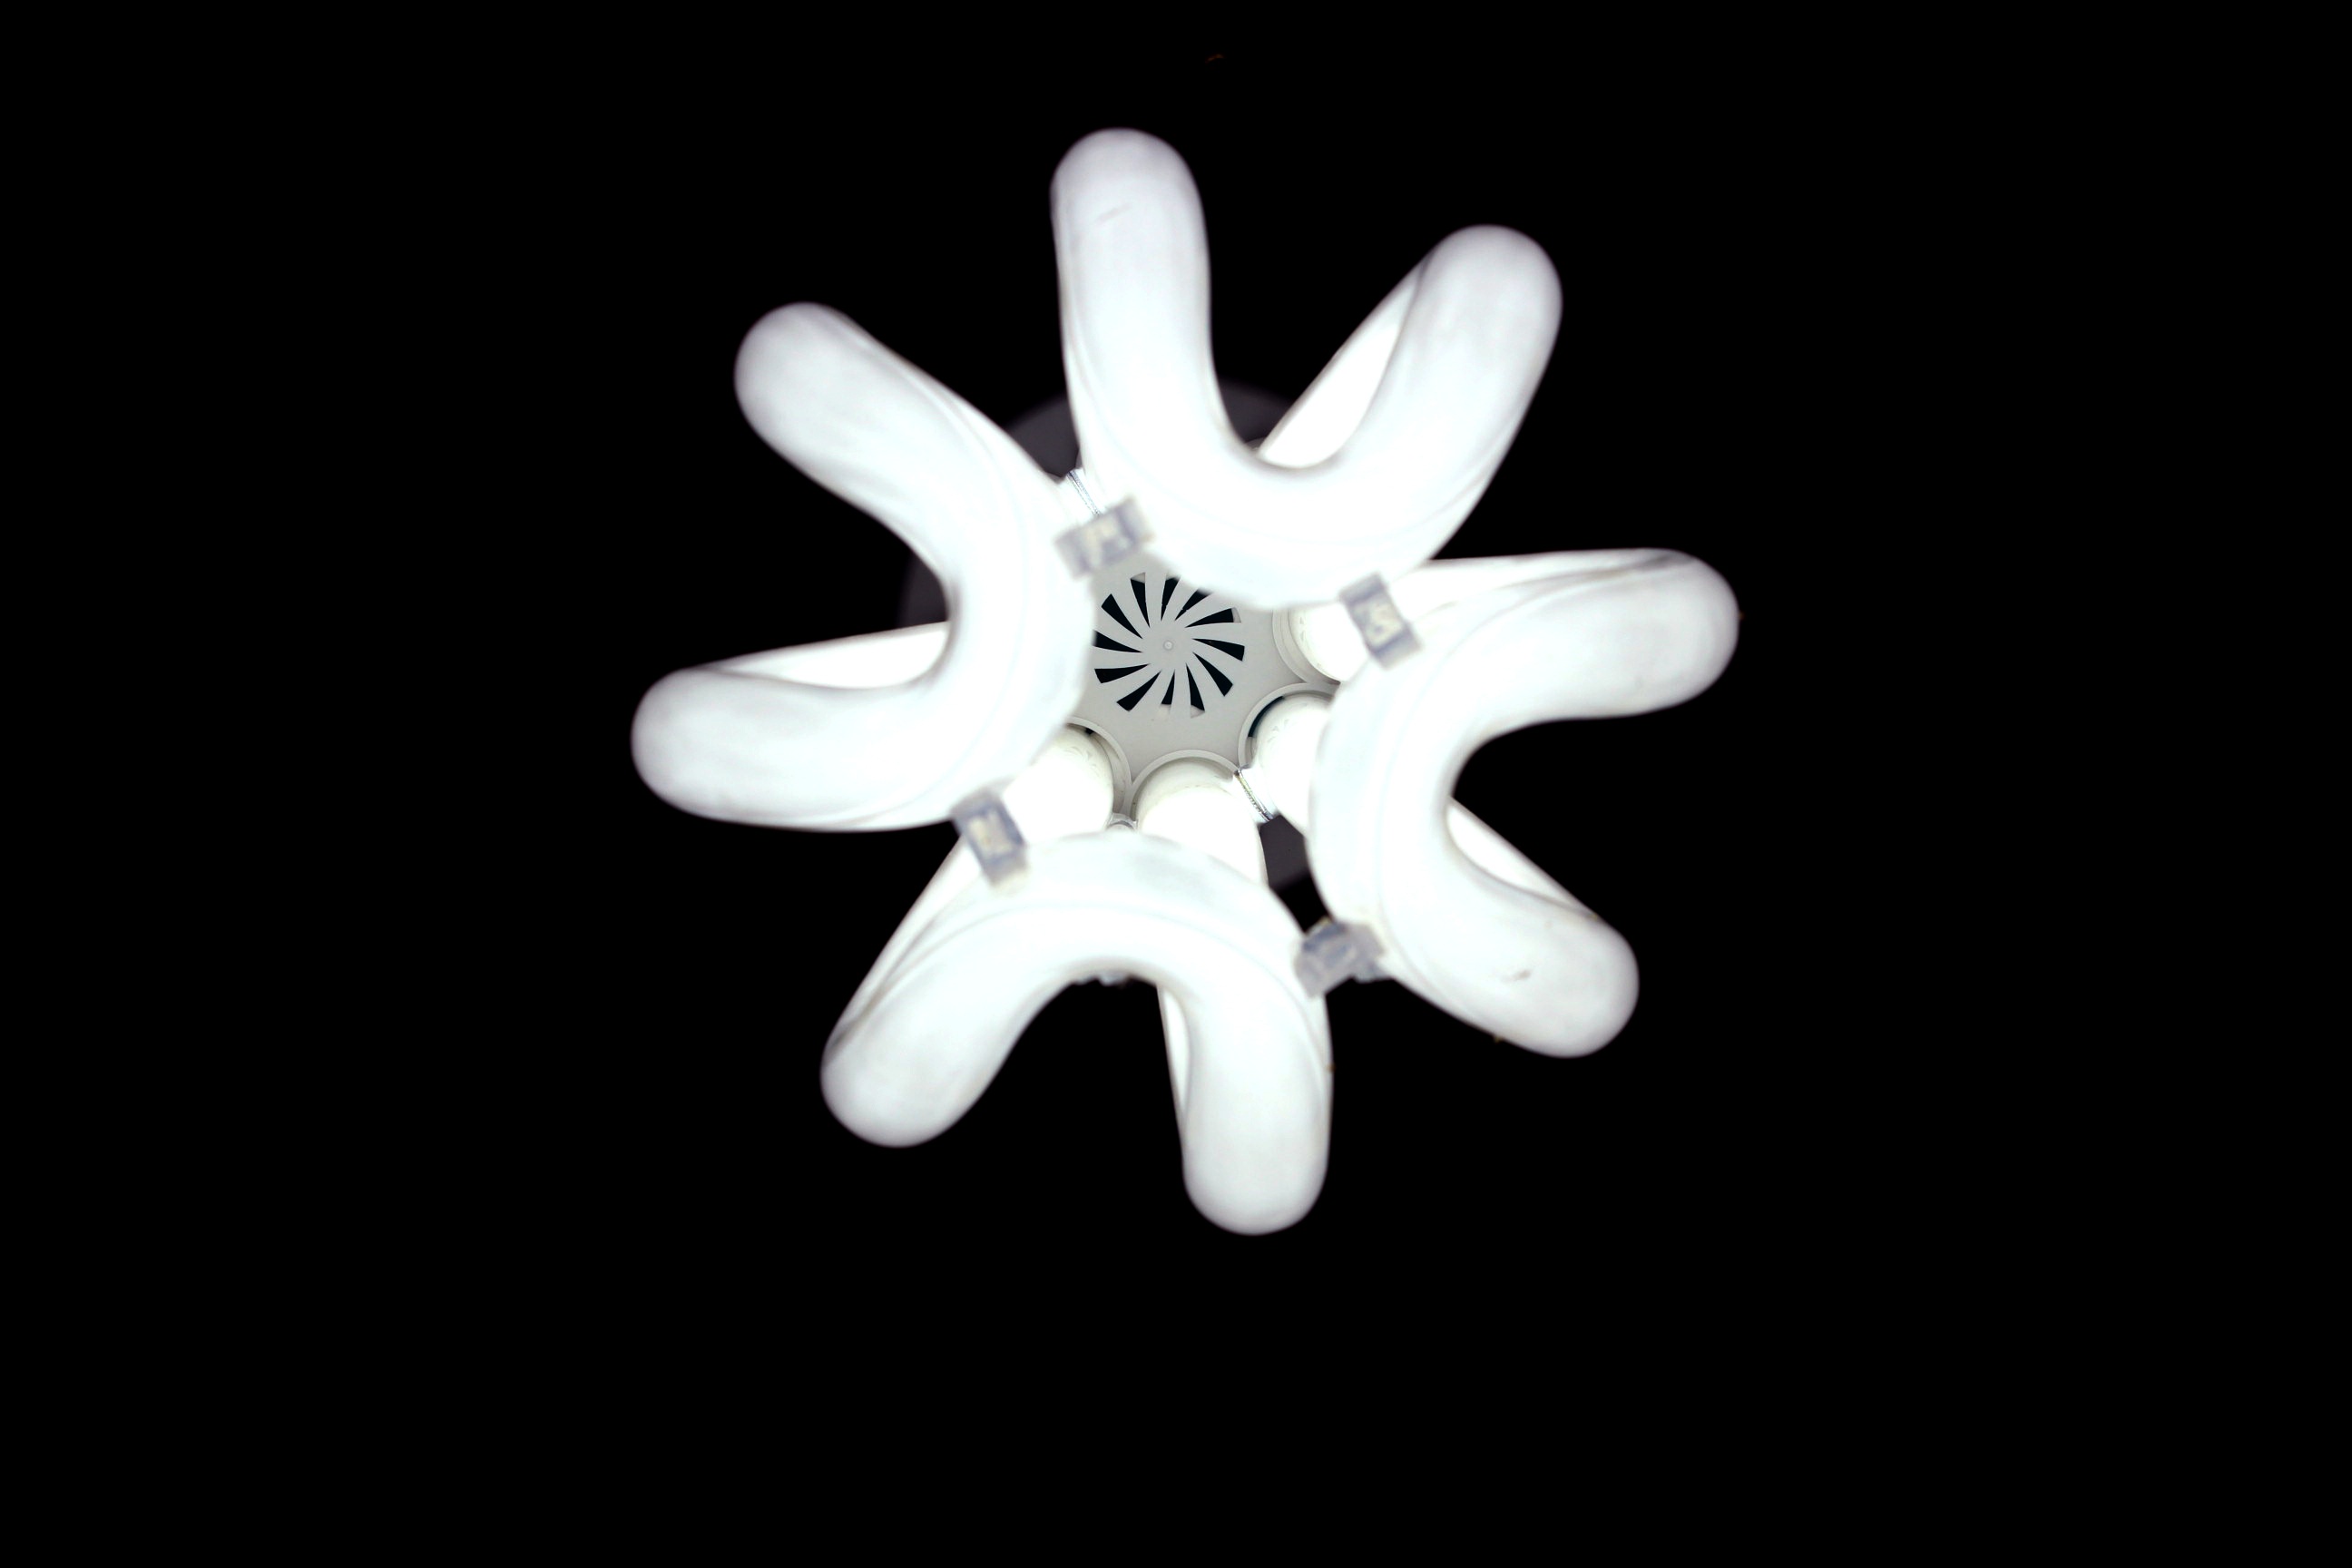
light, petal, glow, lamp, lighting, jewellery, led